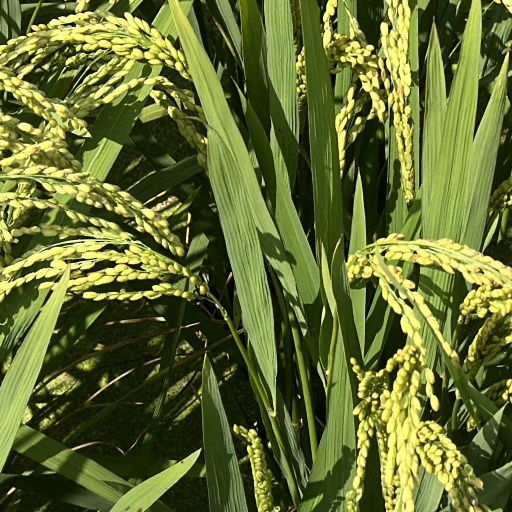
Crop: rice